Gonçalo Guedes

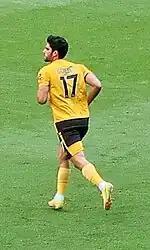
Guedes making his Wolverhampton Wanderers debut on 13 August 2022

On 1 September 2017, Guedes was loaned to Spanish club Valencia on a season-long deal. The transfer was facilitated by the contacts between his agent Jorge Mendes and the owners of Valencia.